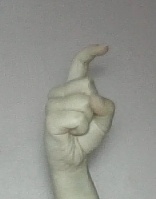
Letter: ra